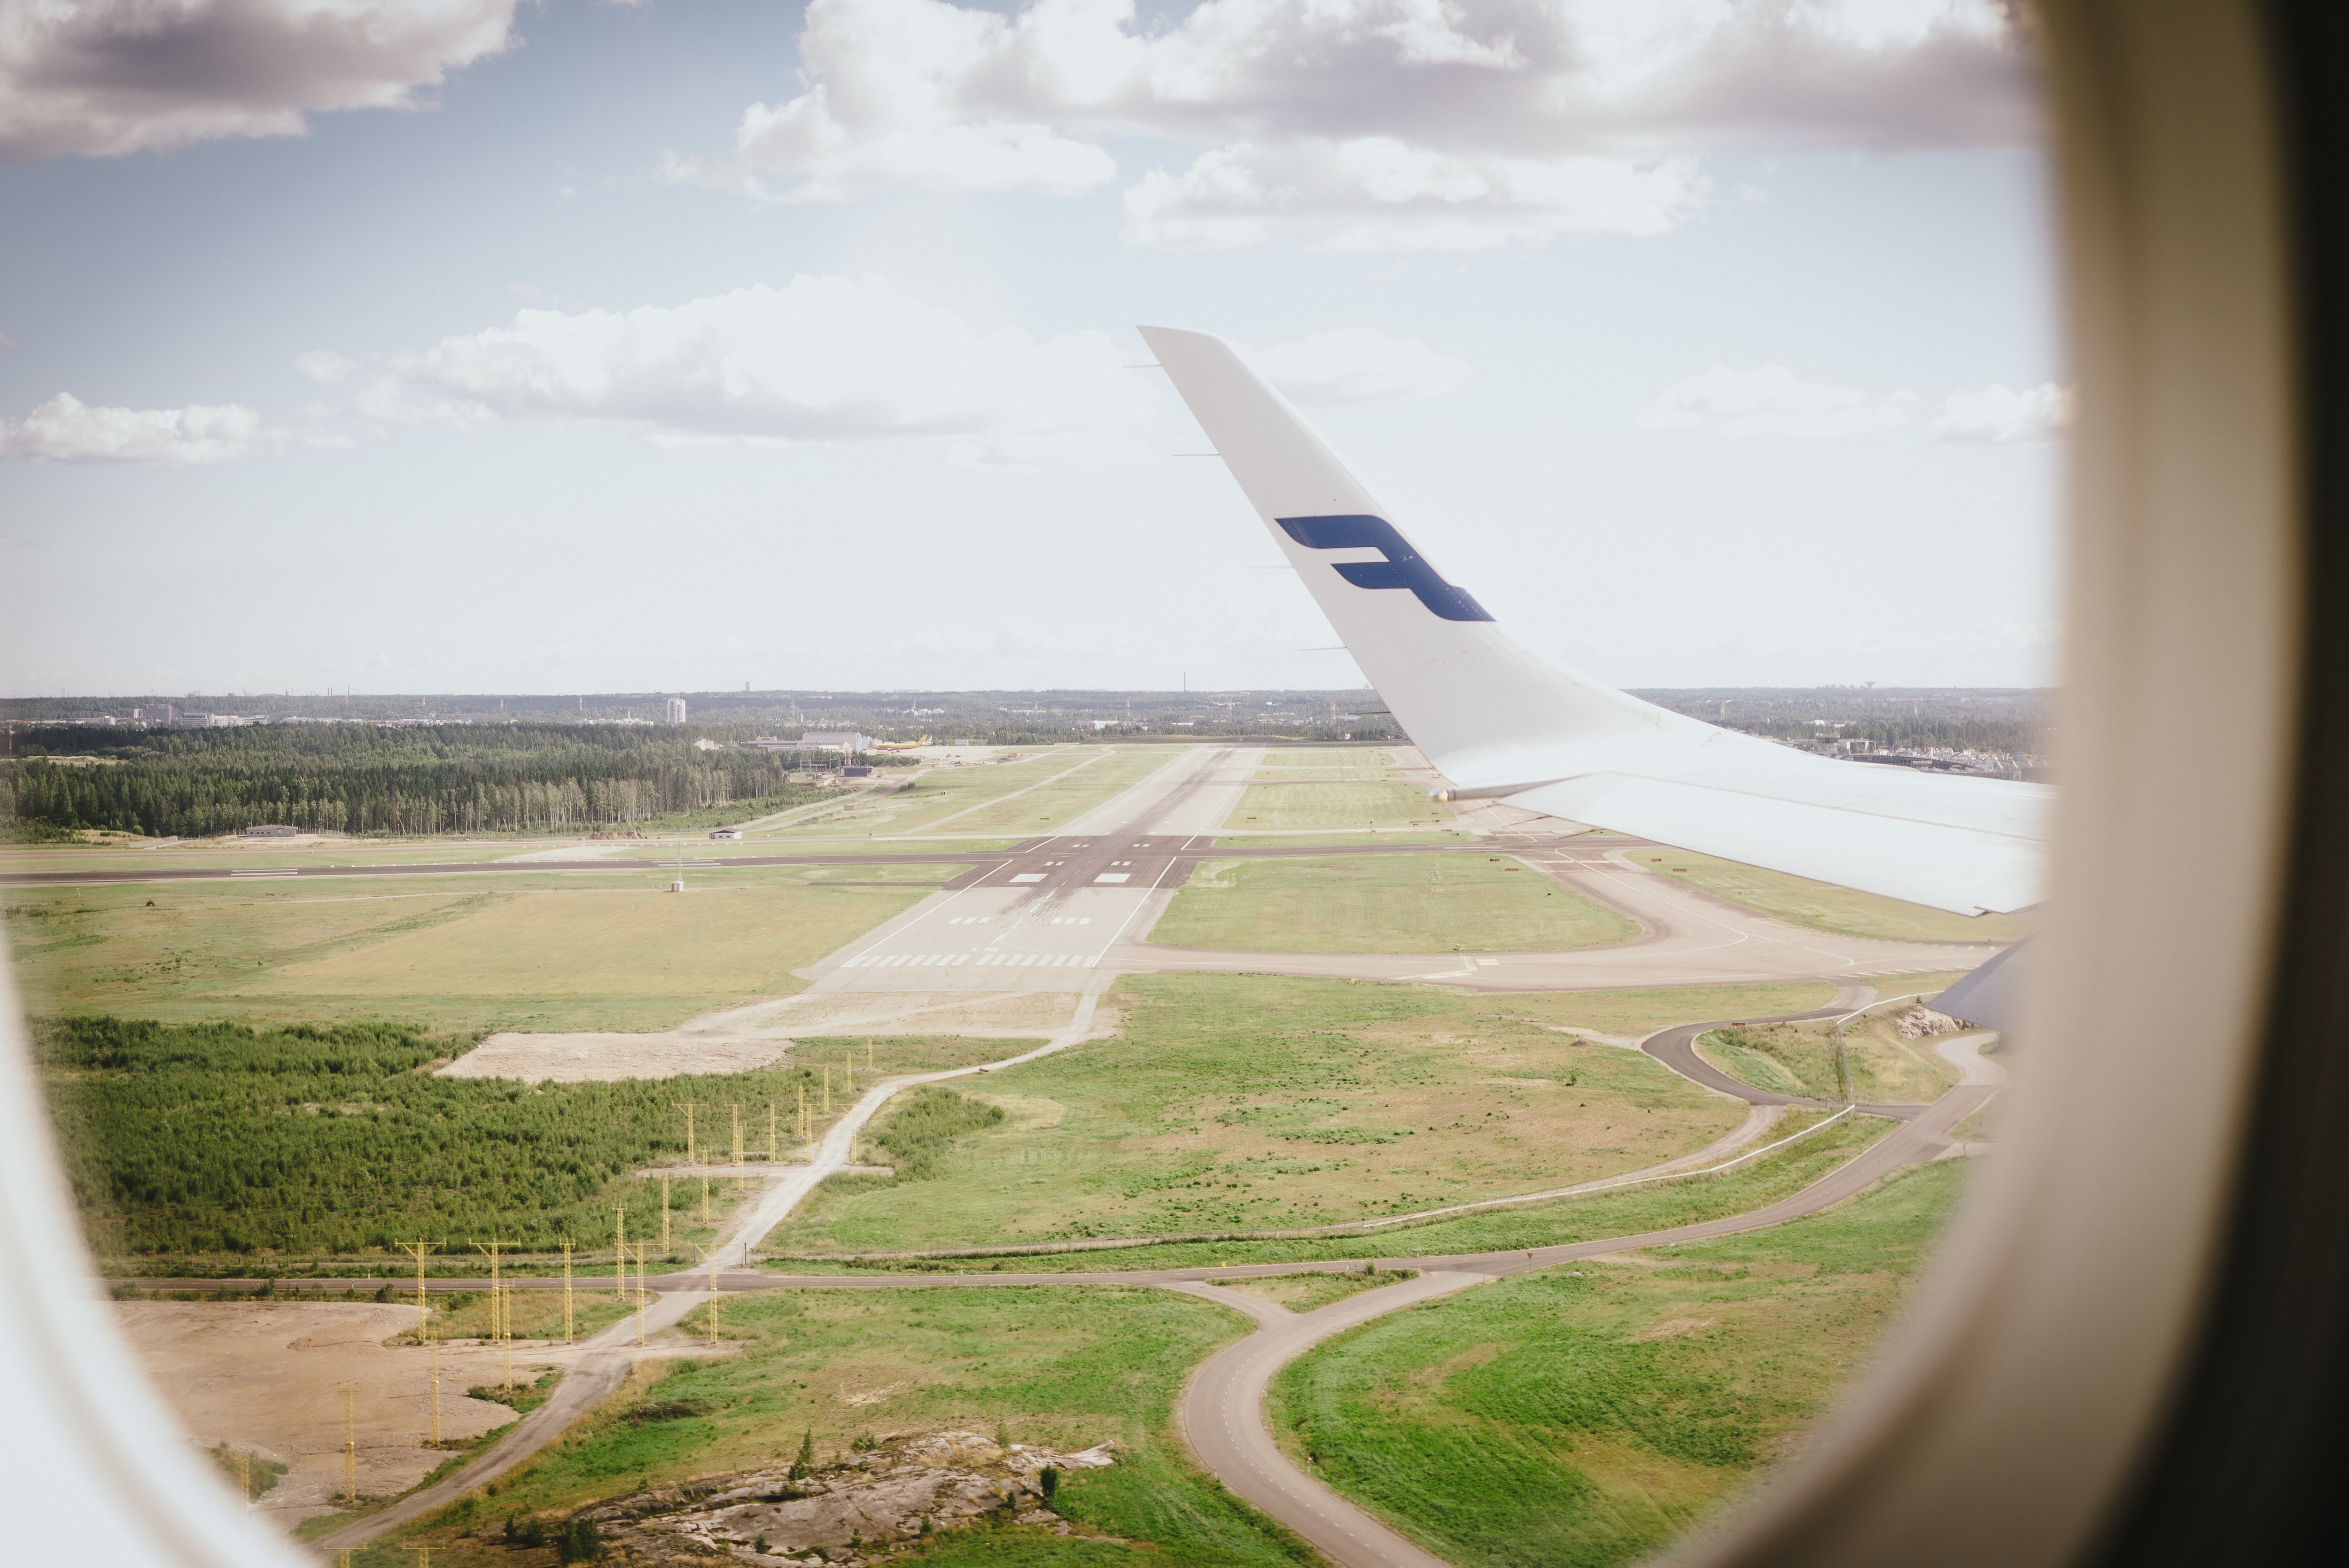
wing, photography, airplane, aircraft, vehicle, airline, aviation, flight, airliner, jet aircraft, air travel, atmosphere of earth